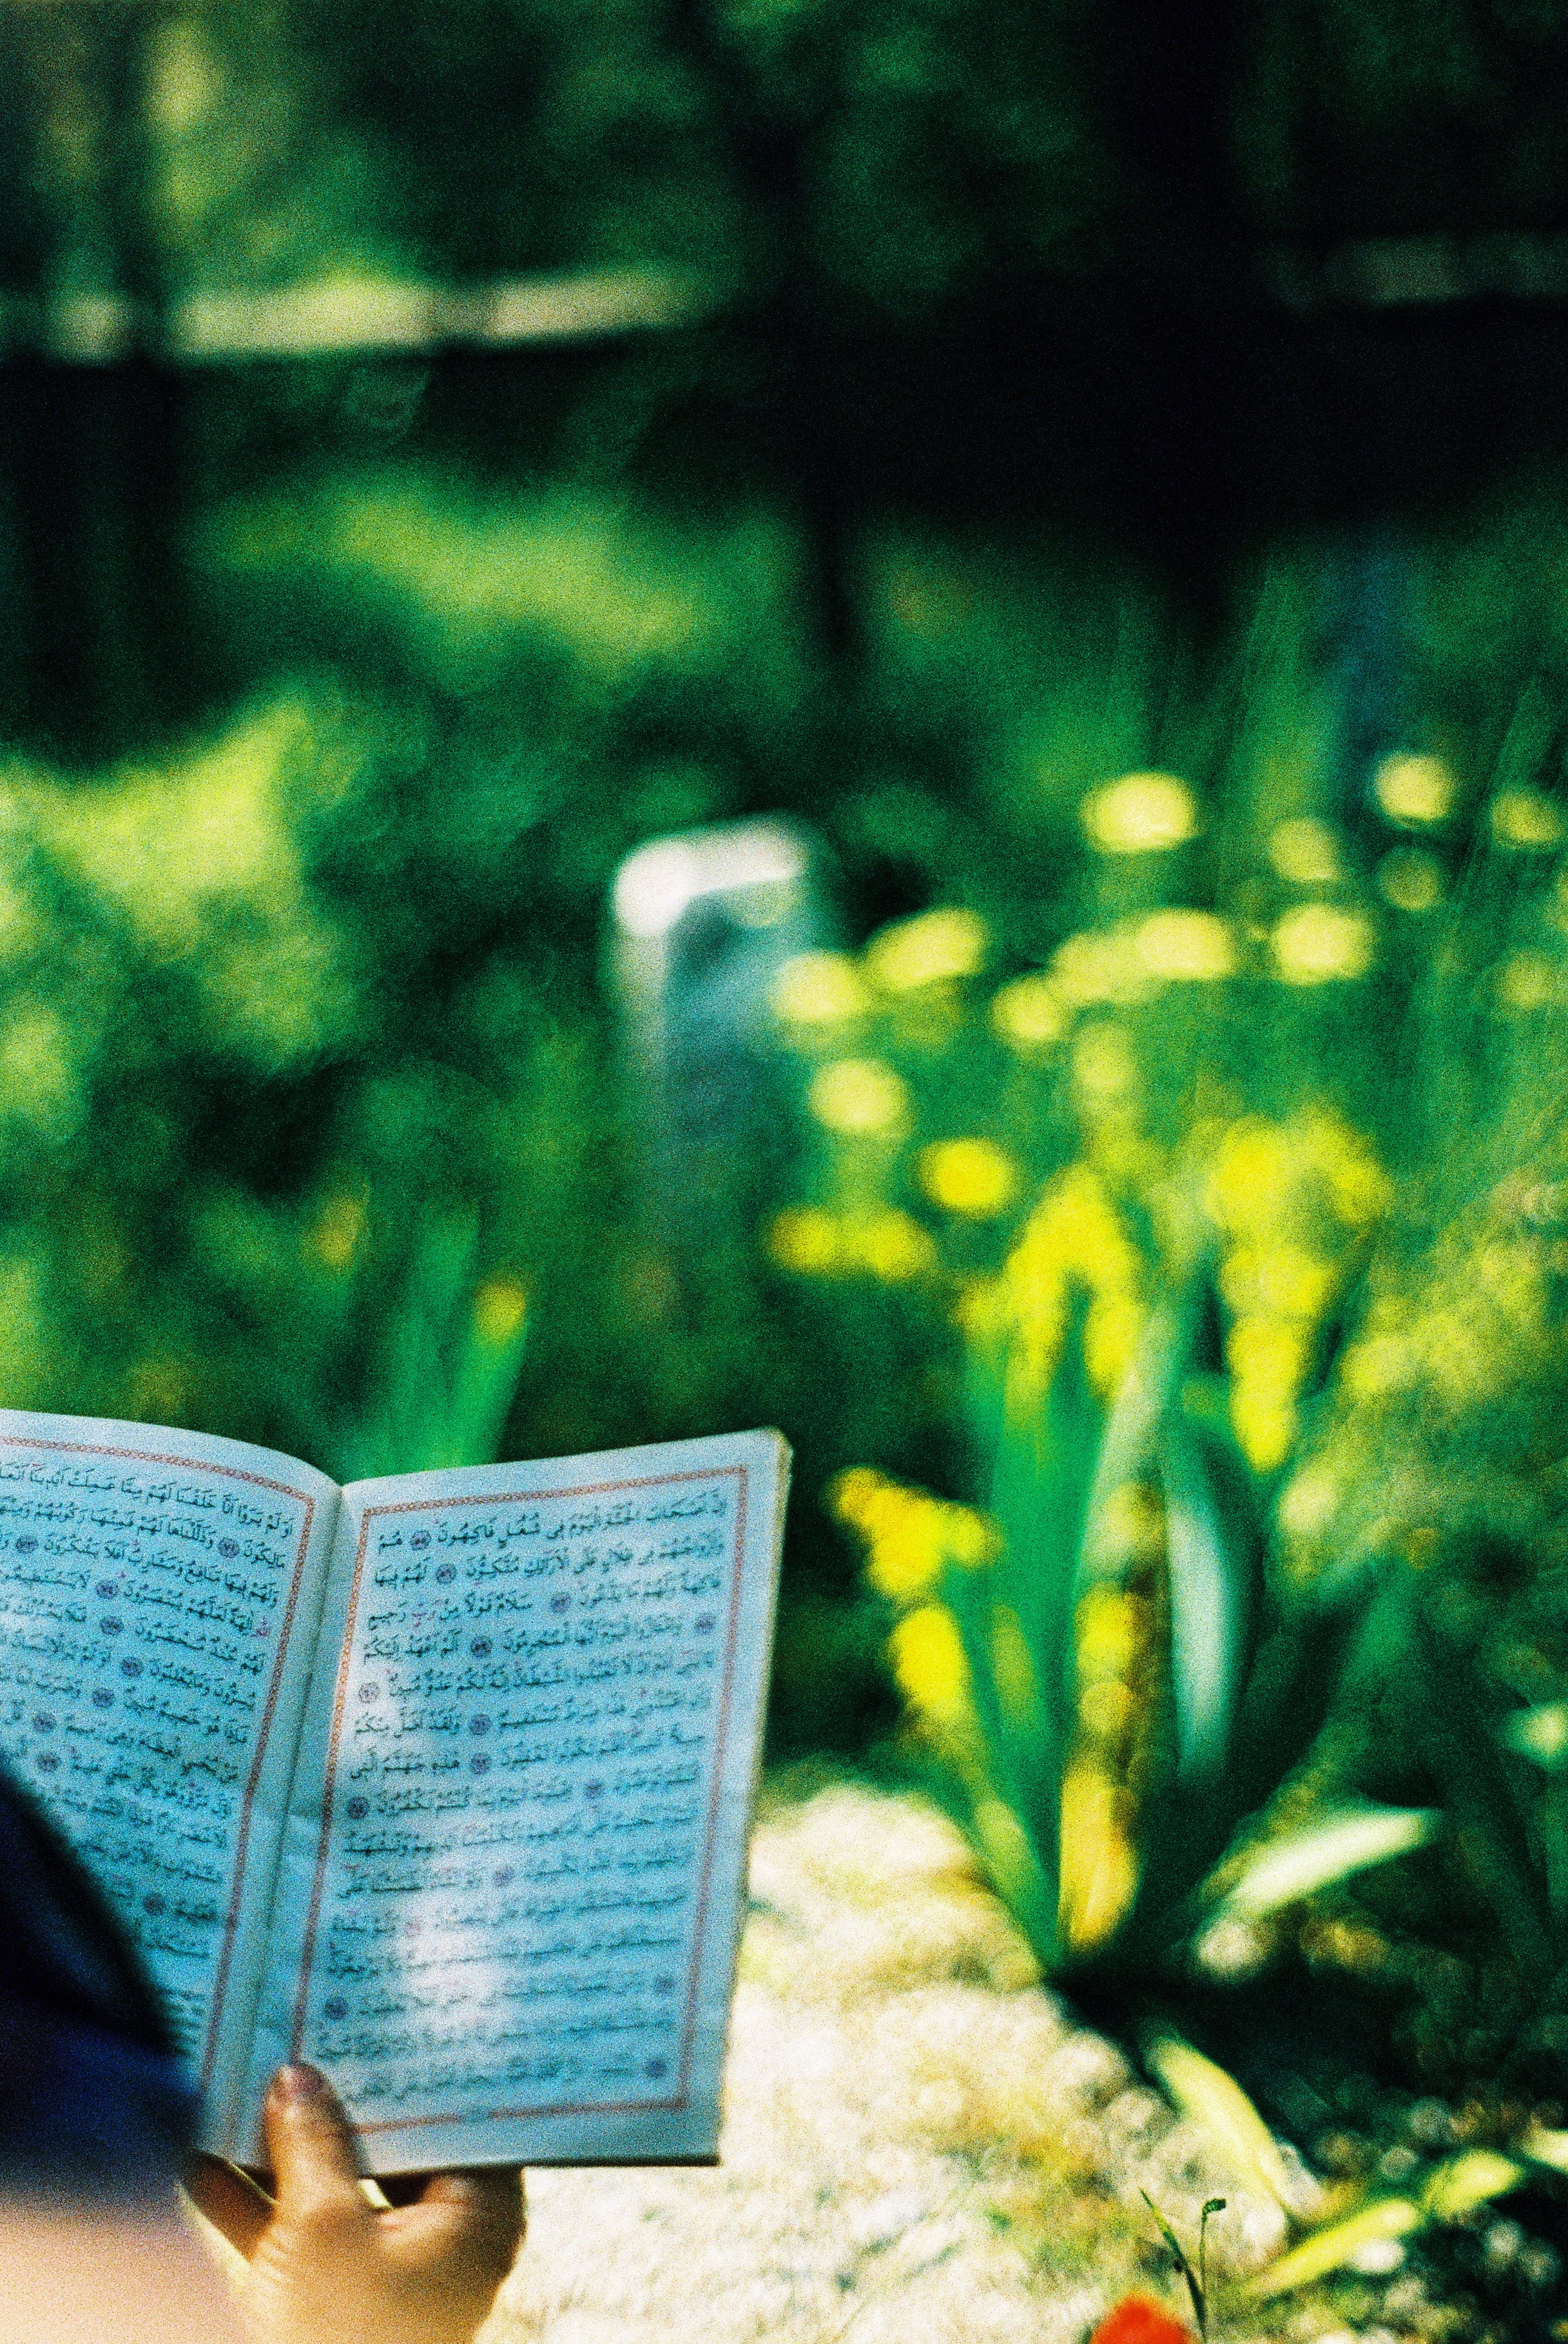
natural, plant, People in nature, green, handwriting, organism, sunlight, grass, natural landscape, book, font, adaptation, tree, publication, leisure, Tints and shades, wood, grass family, happy, landscape, electric blue, writing, petal, eyewear, spring, shadow, soil, reading, forest, stock photography, garden, still life photography, sitting, diary, paper product, flowering plant, road, plant stem, lily family, paper